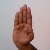
The image shows a hand gesture representing the letter 'B' in Indian Sign Language.